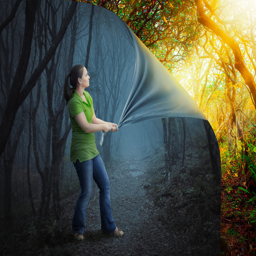
a woman pulls back a dark forest into a beautiful sunset .